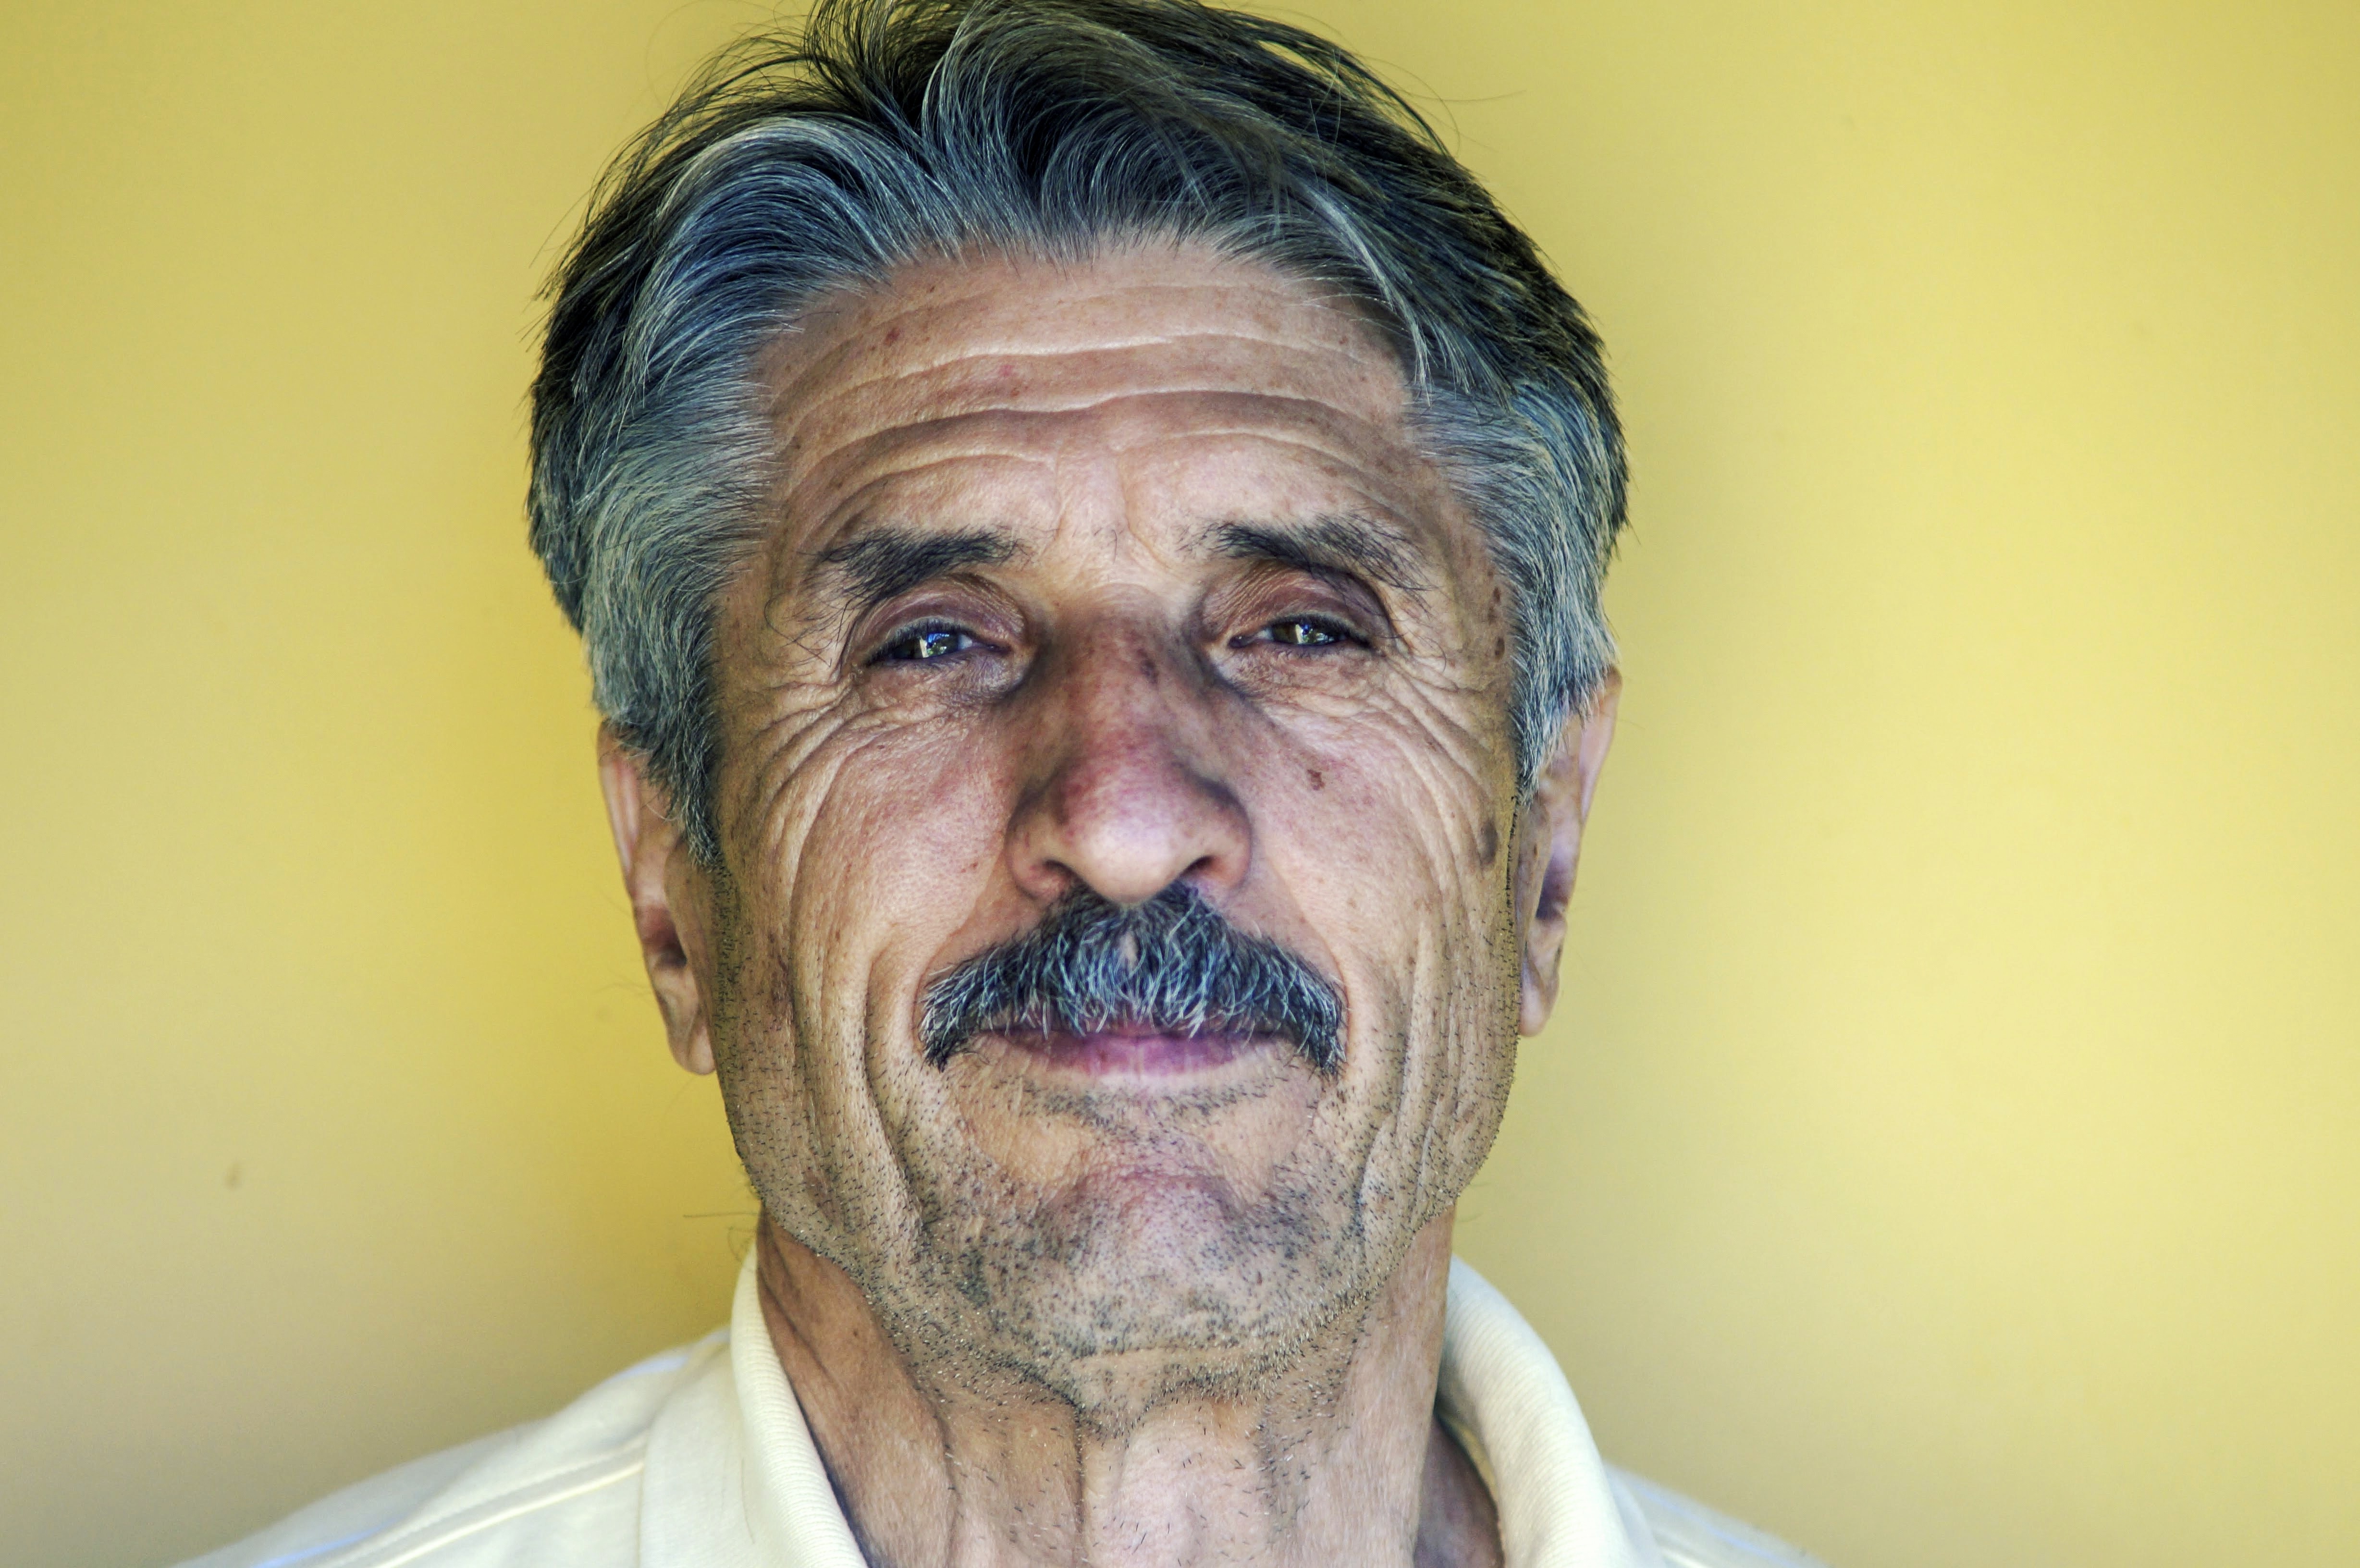
man, person, hair, portrait, facial expression, smile, beard, senior citizen, mustache, close up, face, nose, eye, head, skin, elderly, facial hair